2008 Summer Olympics torch relay

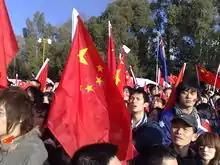
Spectators holding Chinese flags during the Canberra leg of the relay.

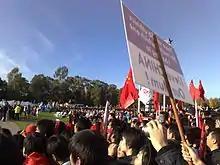
Chinese spectators holding signs in Canberra.

Following the events in Olympia, there were reports that China requested permission to deploy People's Liberation Army personnel along the relay route to protect the flame in Canberra. Australian authorities stated that such a request, if it were to be made, would be refused. Chinese officials labeled it a rumor. Australian police have been given powers to search relay spectators, following a call by the Chinese Students and Scholars Association for Chinese Australian students to "go defend our sacred torch" against "ethnic degenerate scum and anti-China separatists". Tony Goh, chairman of the Australian Council of Chinese Organisations, has said the ACCO would be taking "thousands" of pro-Beijing demonstrators to Canberra by bus, to support the torch relay. Zhang Rongan, a Chinese Australian student organising pro-Beijing demonstrations, told the press that Chinese diplomats were assisting with the organization of buses, meals and accommodation for pro-Beijing demonstrators, and helping them organise a "peaceful show of strength". Foreign Minister Stephen Smith said Chinese officials were urging supporters to "turn up and put a point of view", but that he had no objection to it as long as they remained peaceful.